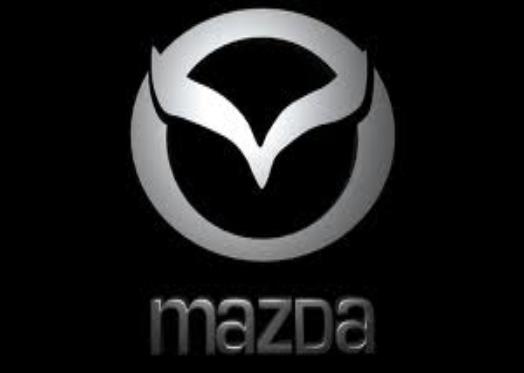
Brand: Mazda
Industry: Transportation